French ironclad Formidable

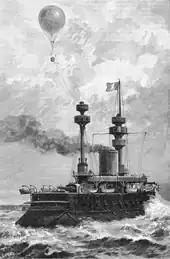
"Formidable" testing a captive balloon in 1890

"Formidable" was built at the Lorient shipyard, she was ordered on 13 December 1878, and her keel was laid down on 10 February 1879. She was launched on 16 April 1885 and was commissioned for sea trials on 29 December 1888. She left Lorient on 3 January 1889 for Toulon, where she carried out her trials, which were approved on 4 May. The ship was placed in full commission on 25 May, and she thereafter served in the 1st Division, Mediterranean Squadron in 1889, along with her sister , and "Amiral Duperré". She took part in the annual fleet maneuvers that year in company with her division-mates and six other ironclads, along with numerous smaller craft. "Formidable" served as part of the French force during the maneuvers, which lasted from 30 June to 6 July. During the 1890 fleet maneuvers, the ship served in the 1st Division of the 1st Squadron of the Mediterranean Fleet. At the time, the division also included the ironclads and "Amiral Duperré". The ships concentrated off Oran, French Algeria on 22 June and then proceeded to Brest, France, arriving there on 2 July for combined operations with the ships of the Northern Squadron. The exercises began four days later and concluded on 25 July, after which "Formidable" and the rest of the Mediterranean Fleet returned to Toulon. That year, she took part in experiments with a tethered observation balloon for spotting purposes at sea.